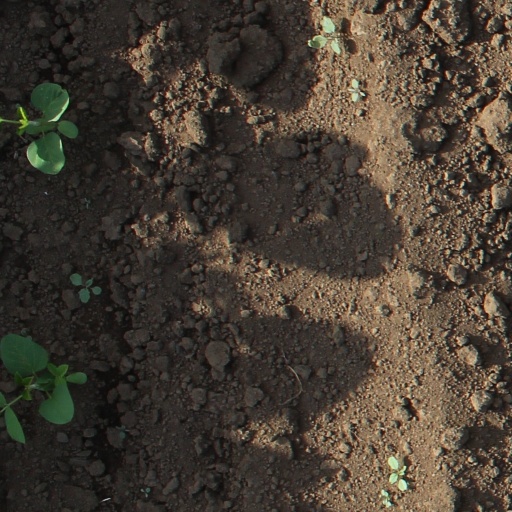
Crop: soybean